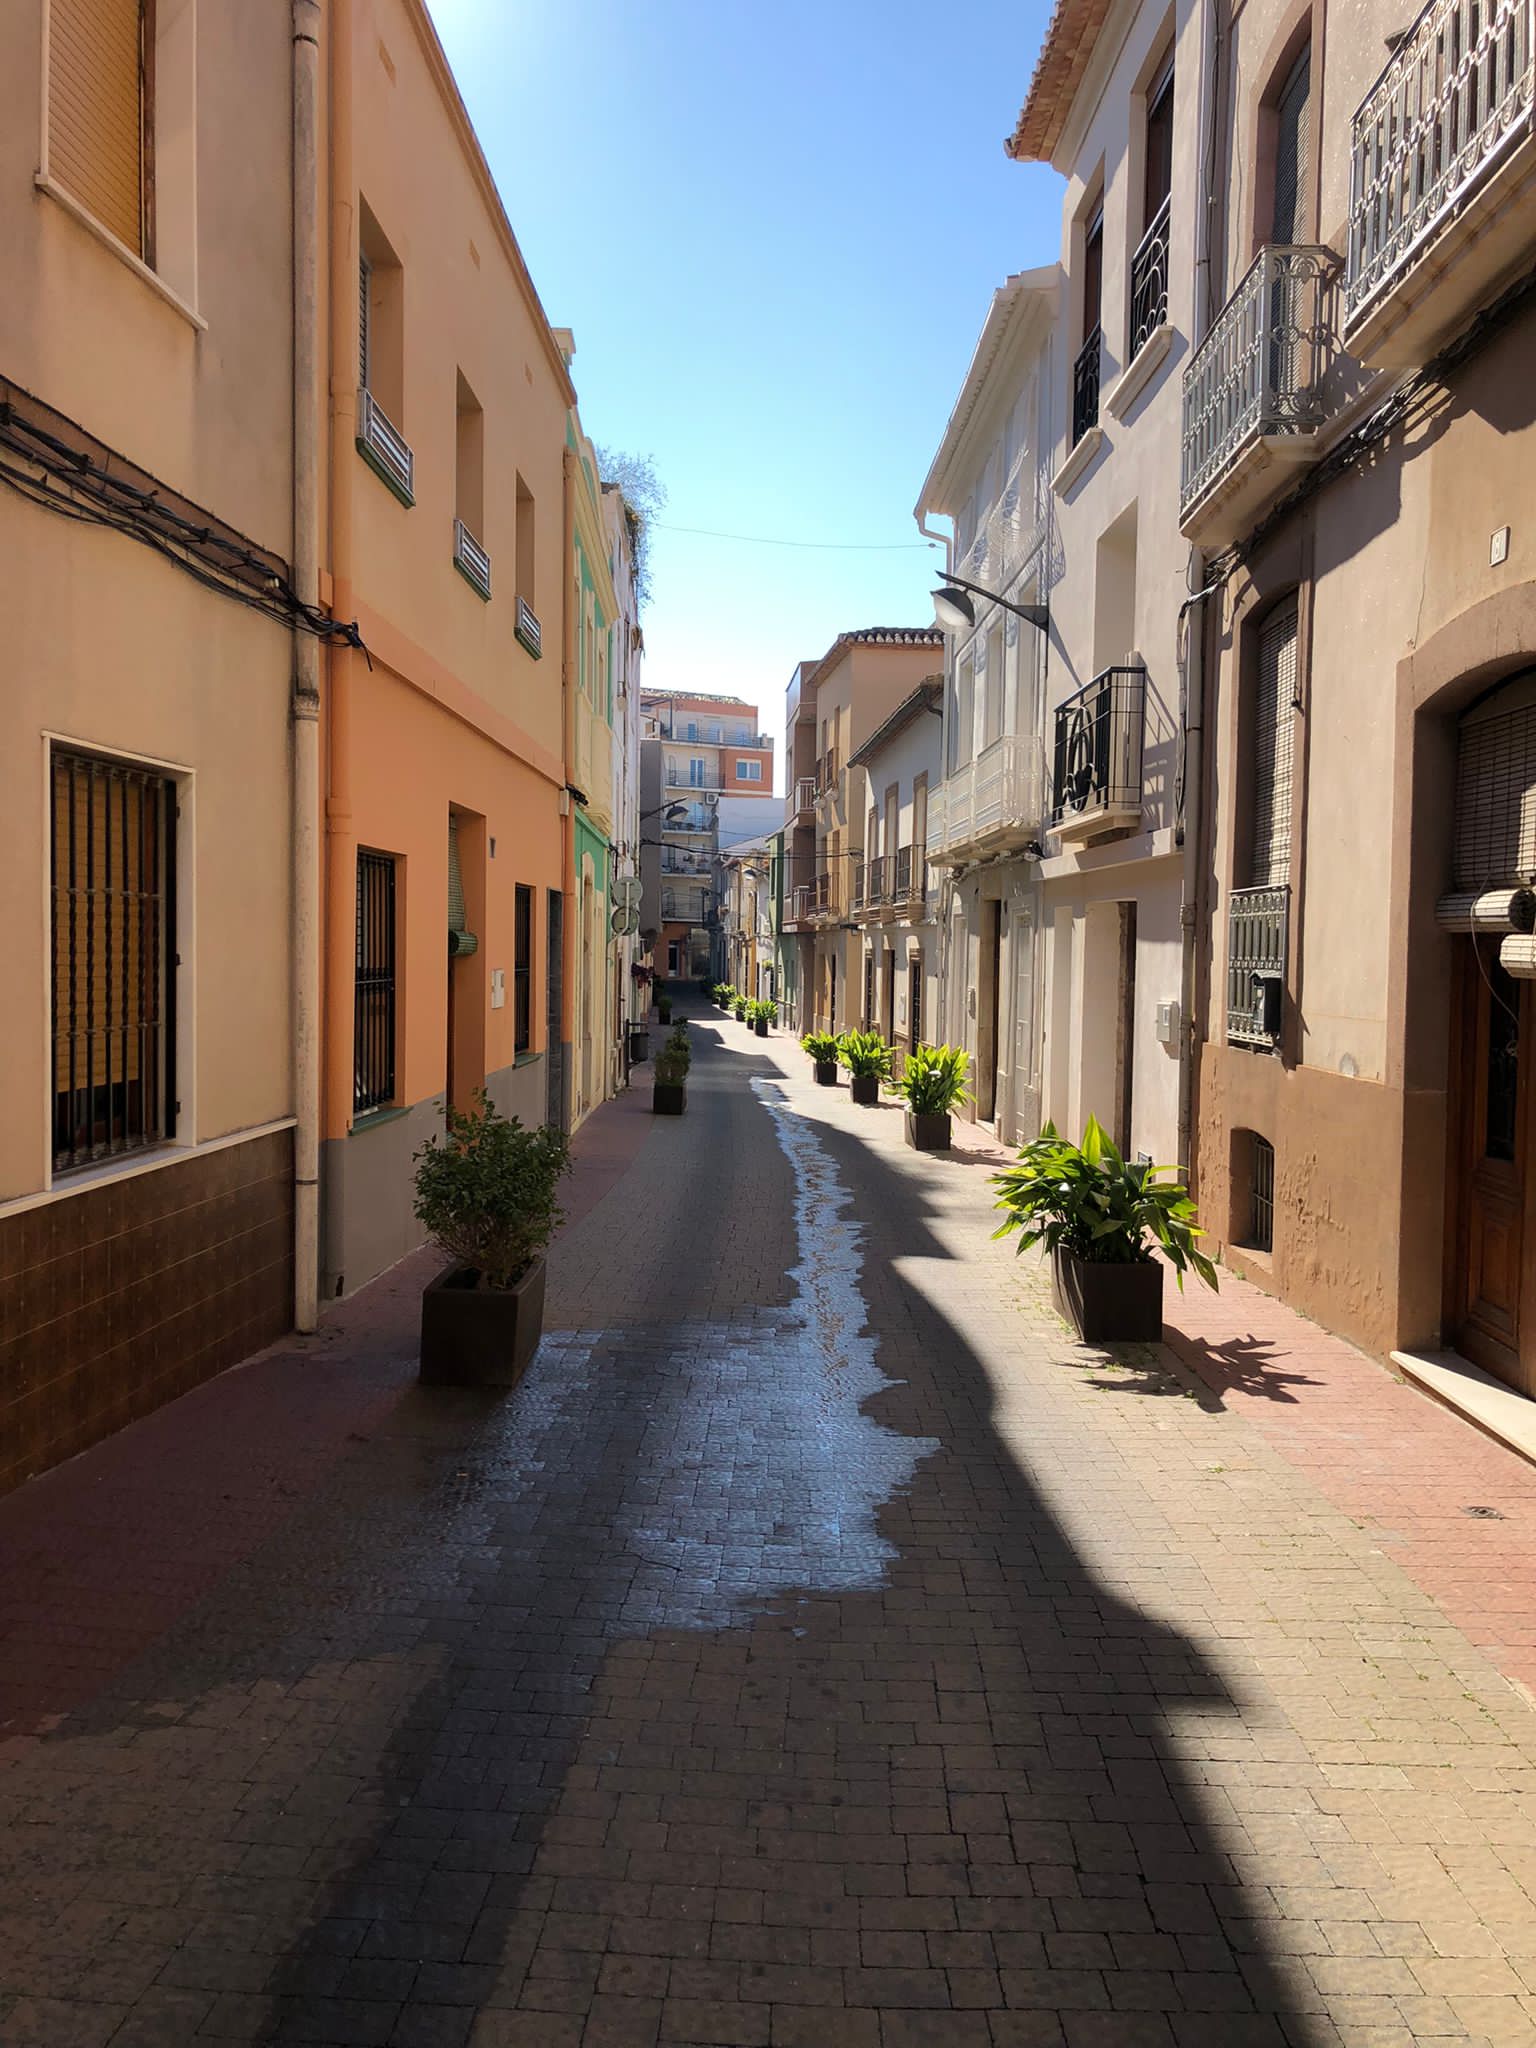
house, plant, sky, daytime, window, building, road surface, flowerpot, sunlight, flooring, alley, neighbourhood, public space, road, urban design, residential area, city, Tints and shades, facade, human settlement, urban area, mixed use, apartment, cobblestone, street, lane, asphalt, landscape, evening, sidewalk, houseplant, nonbuilding structure, walkway, home, suburb, shadow, downtown, history, tourism, door, village, driveway, vacation, concrete